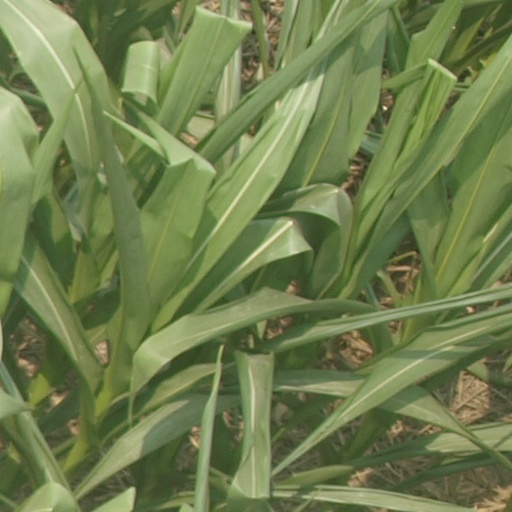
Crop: maize; corn